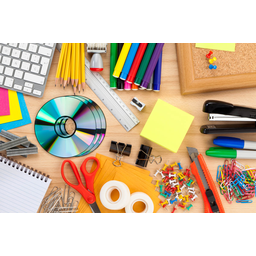
Label: paper